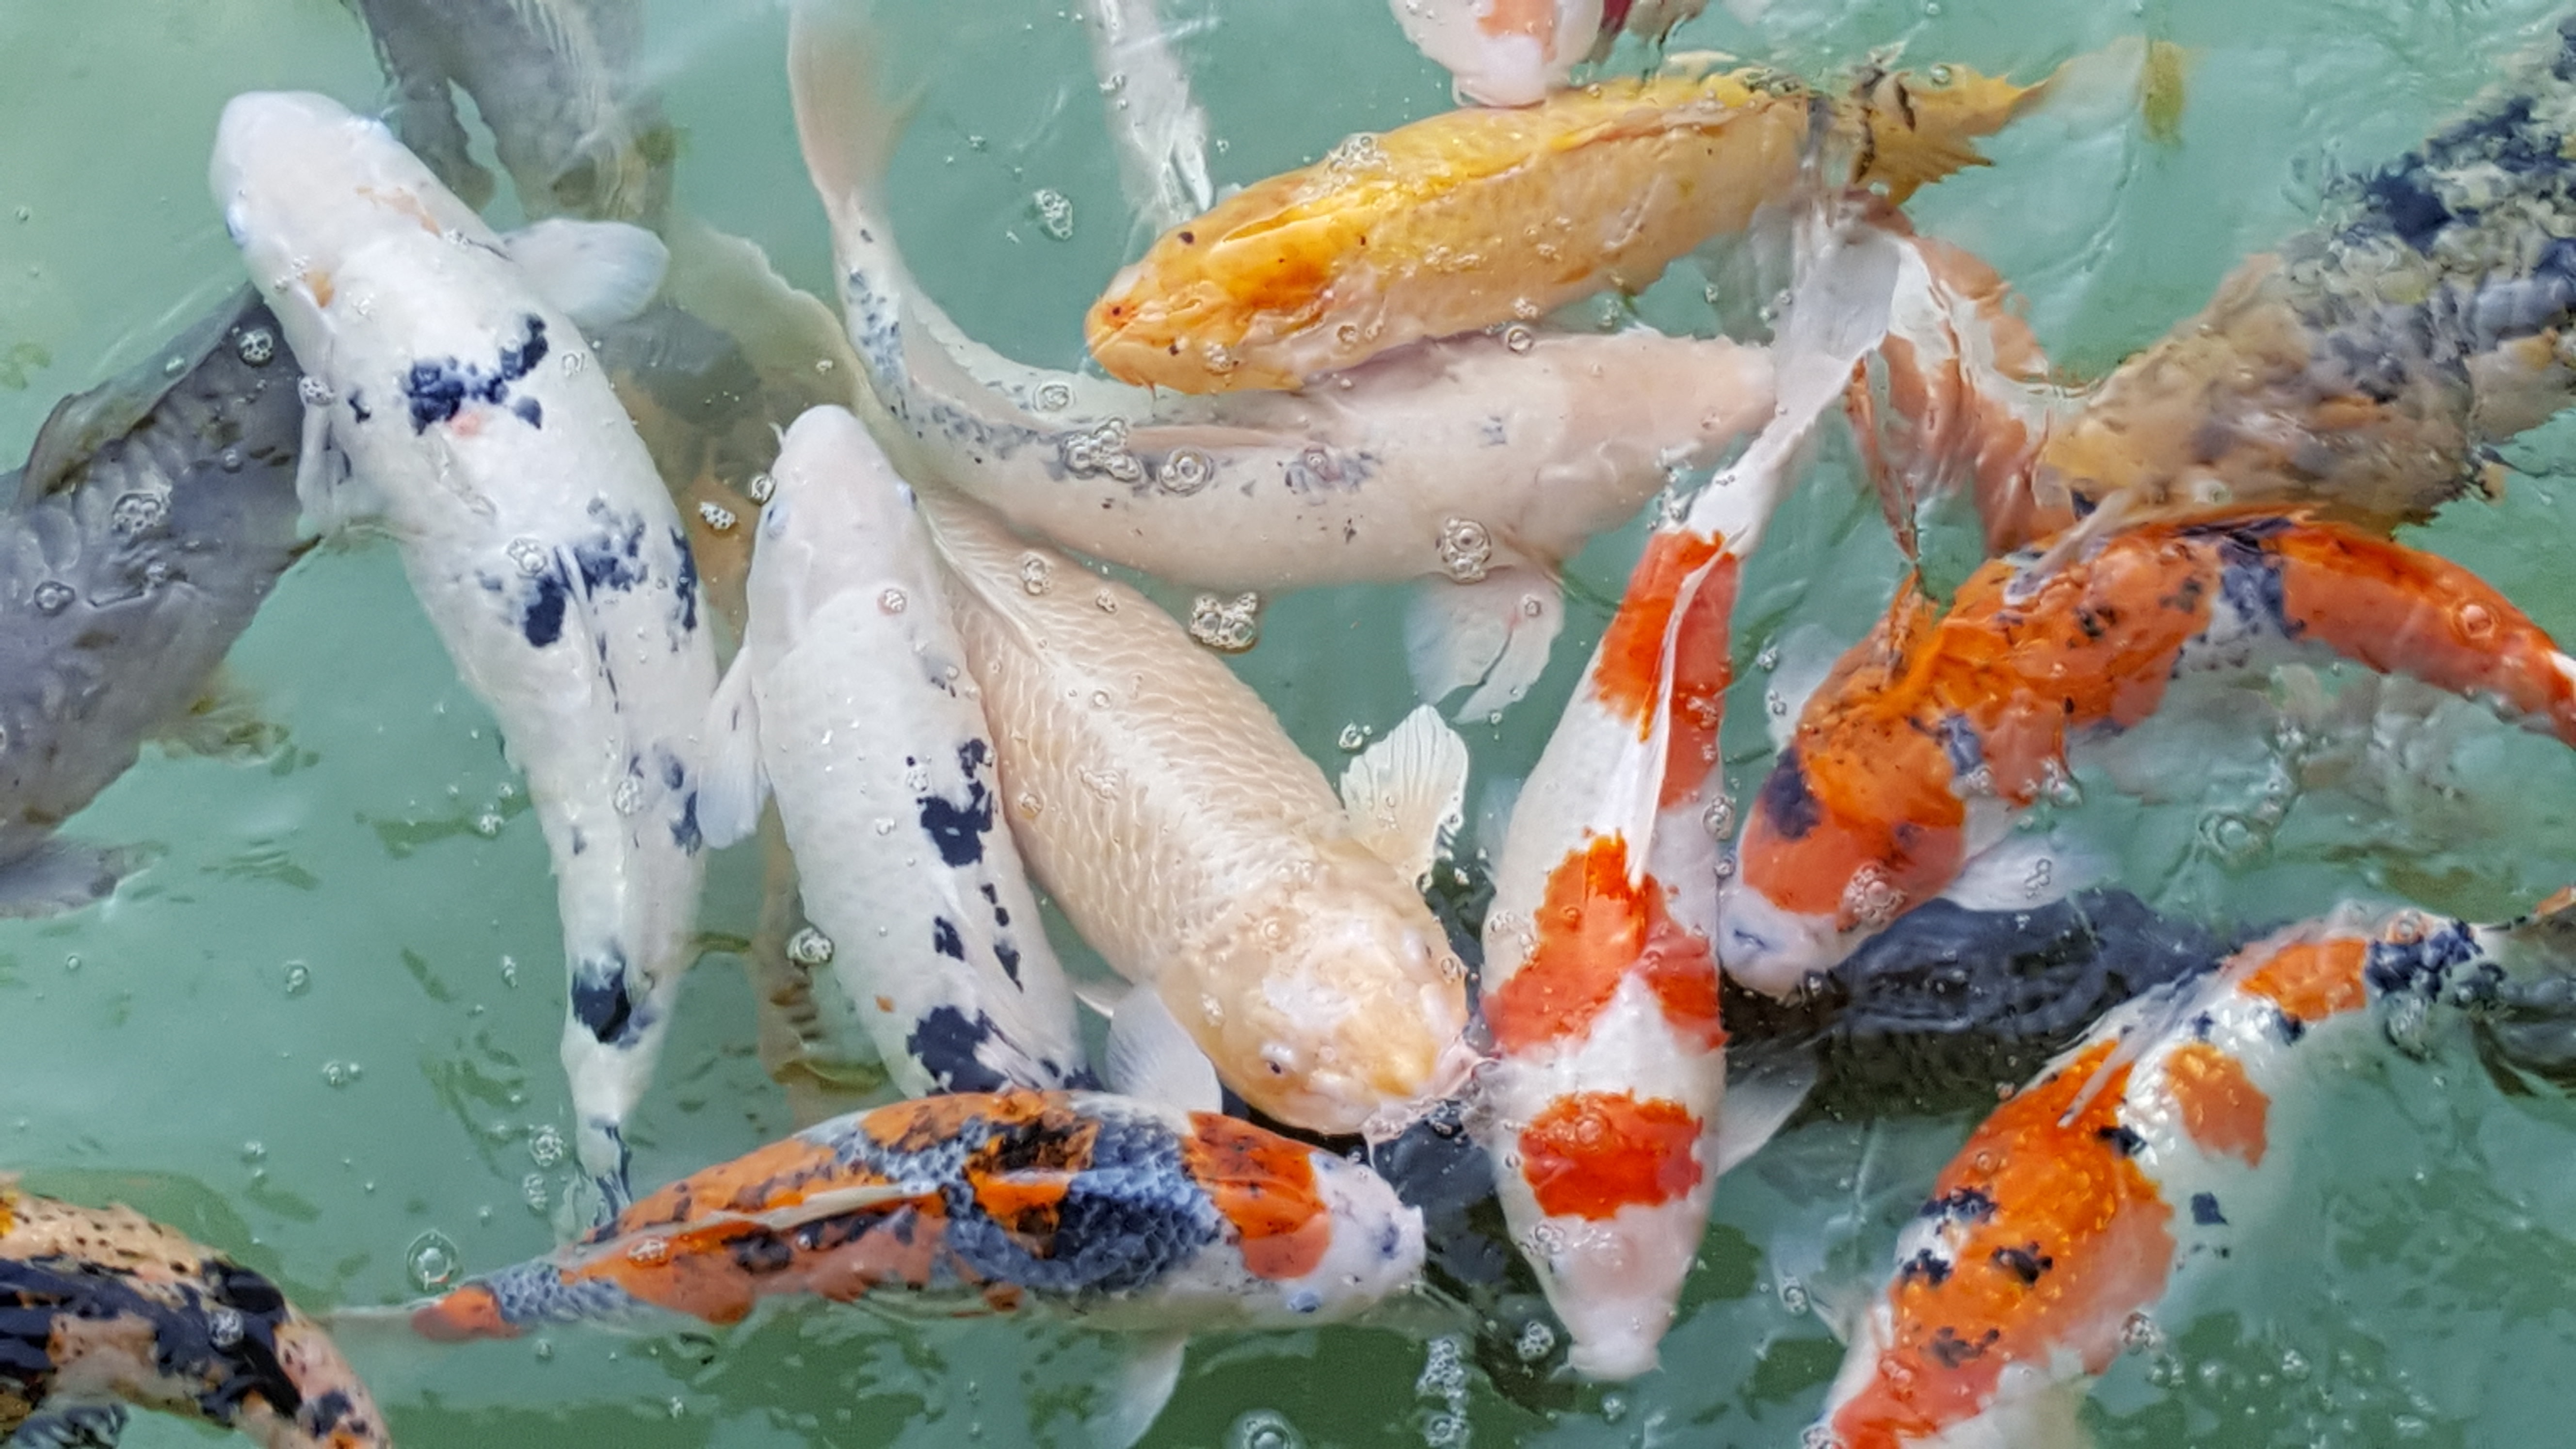
nature, fish, koi, carp, marine biology